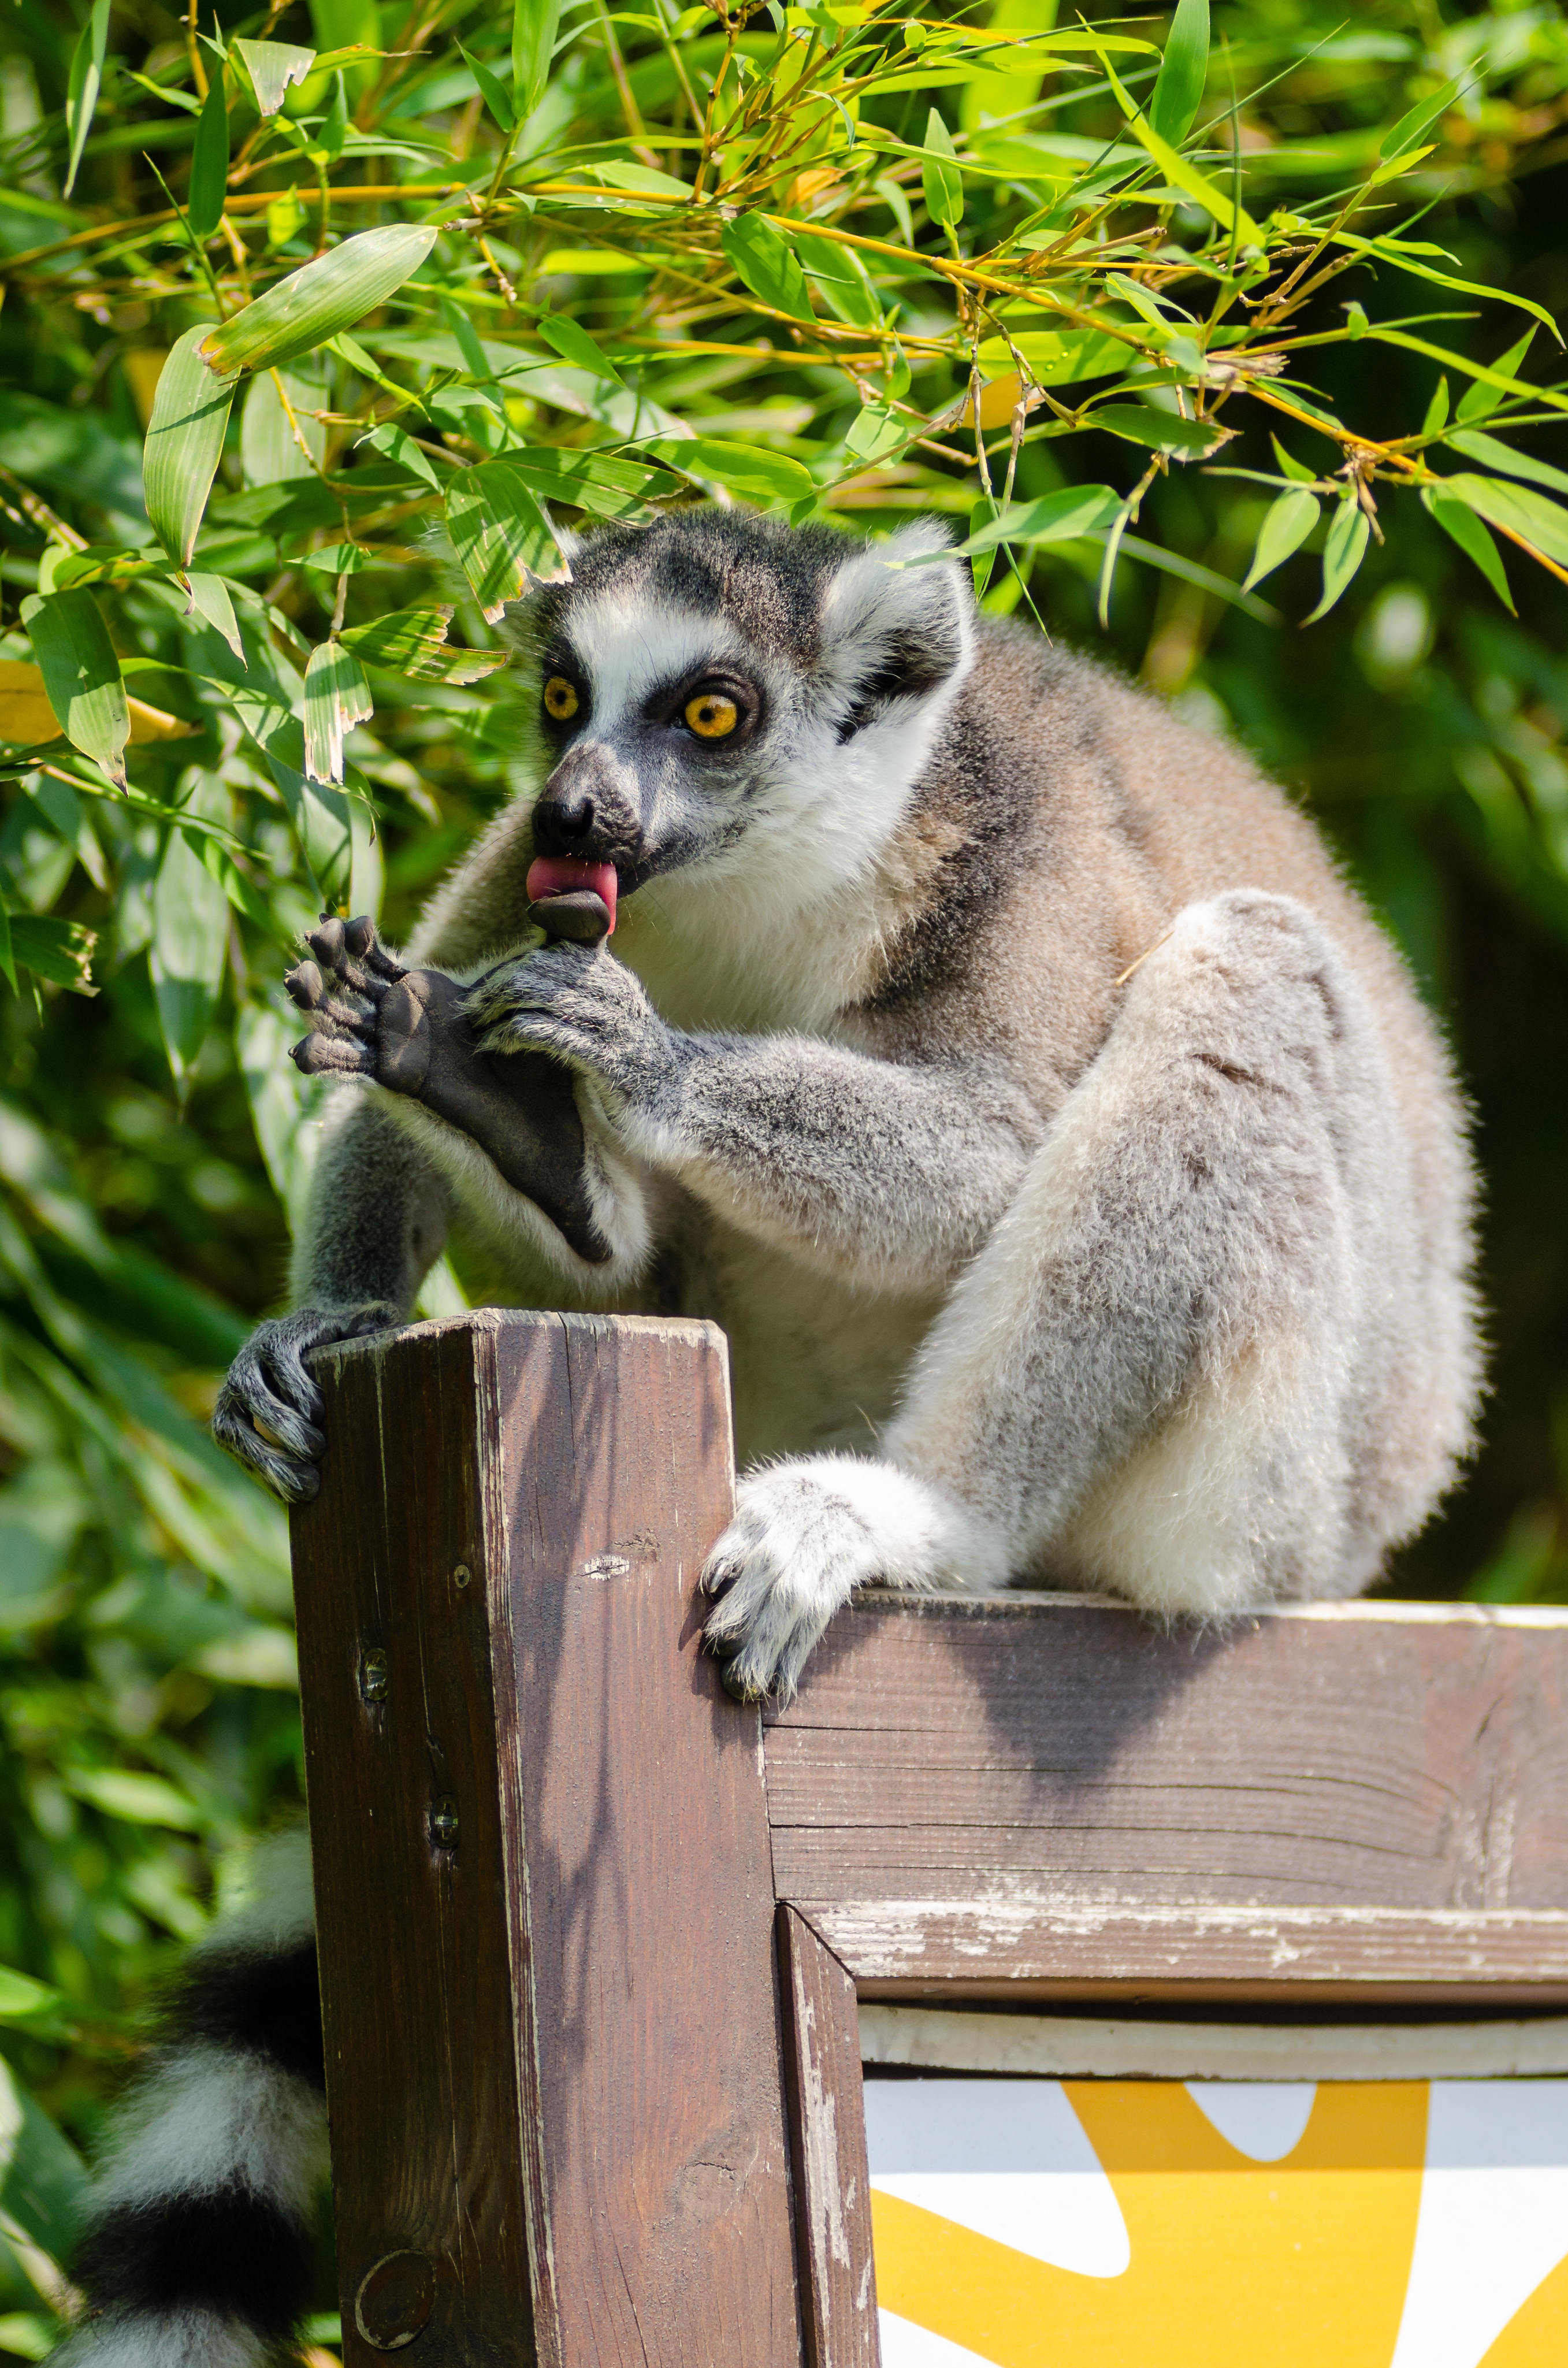
animal, wildlife, zoo, mammal, fauna, primate, squirrel monkey, madagascar, vertebrate, lemur